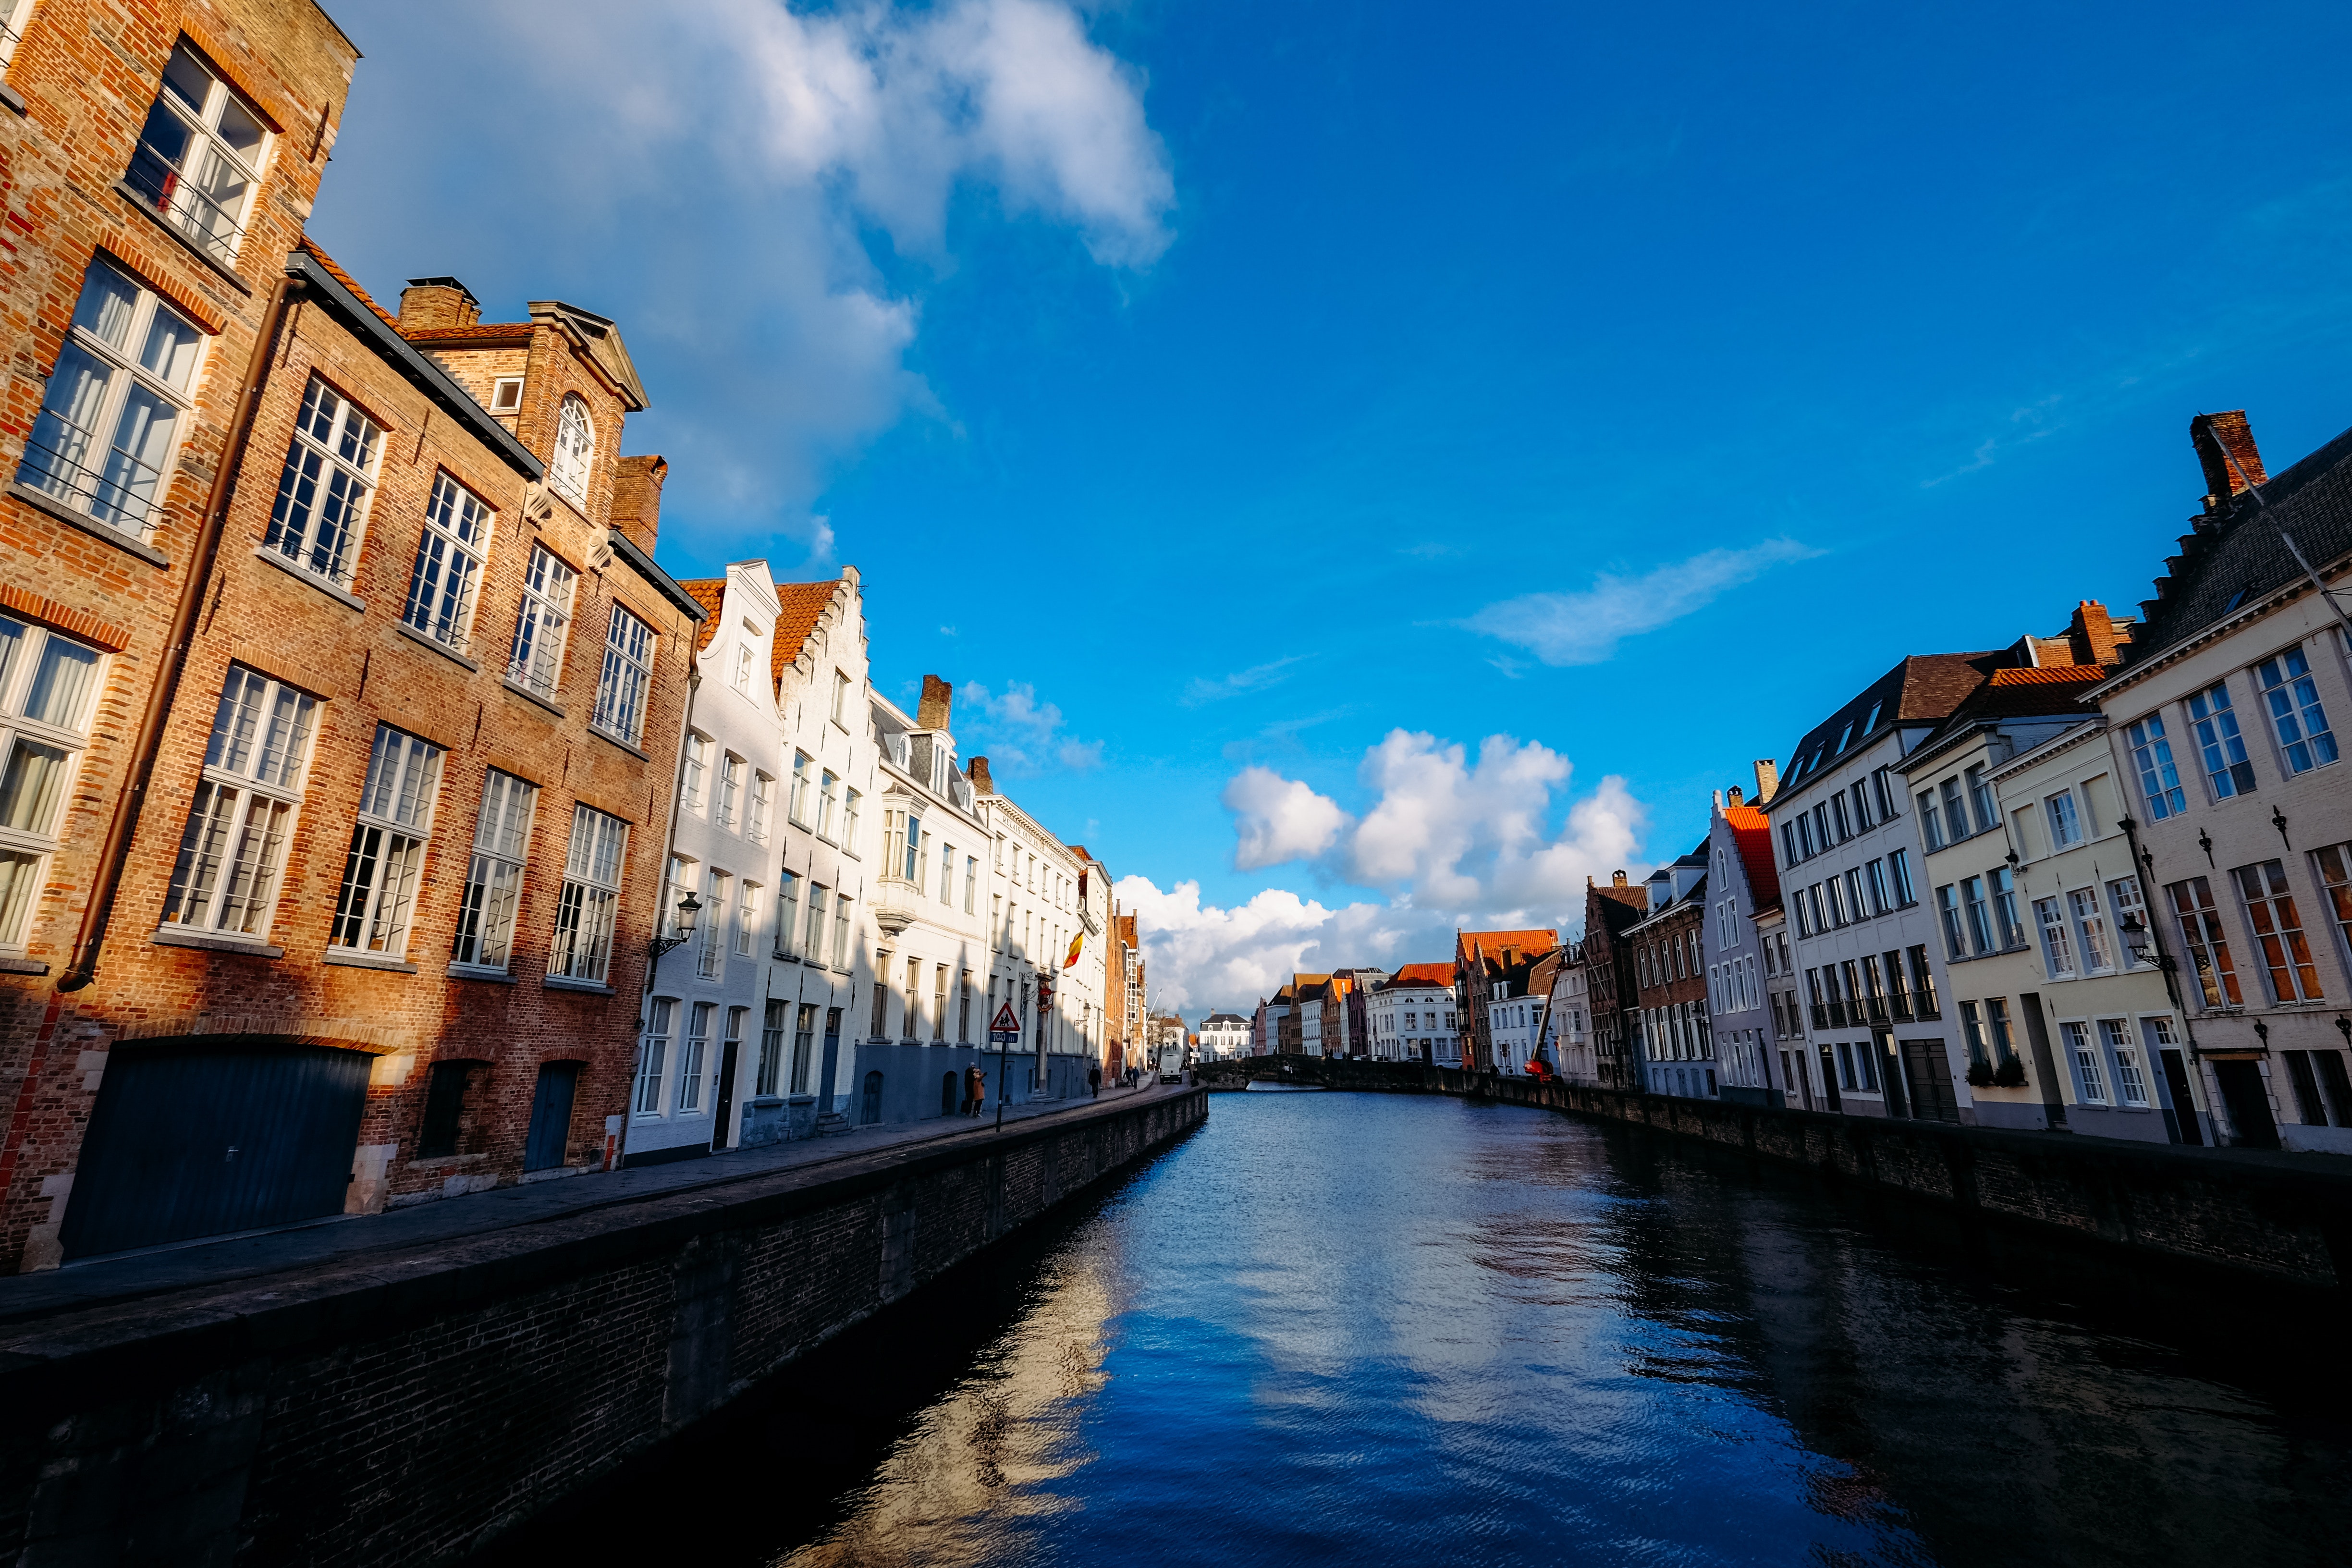
canal, waterway, sky, town, water, channel, city, human settlement, reflection, architecture, building, cloud, river, watercourse, photography, tourism, travel, house, cityscape, mixed use